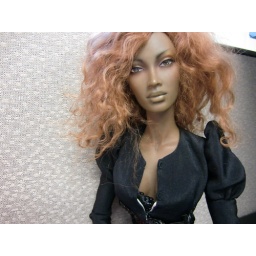
Sybarite Inque Gold in red wig and Basique sequin dress